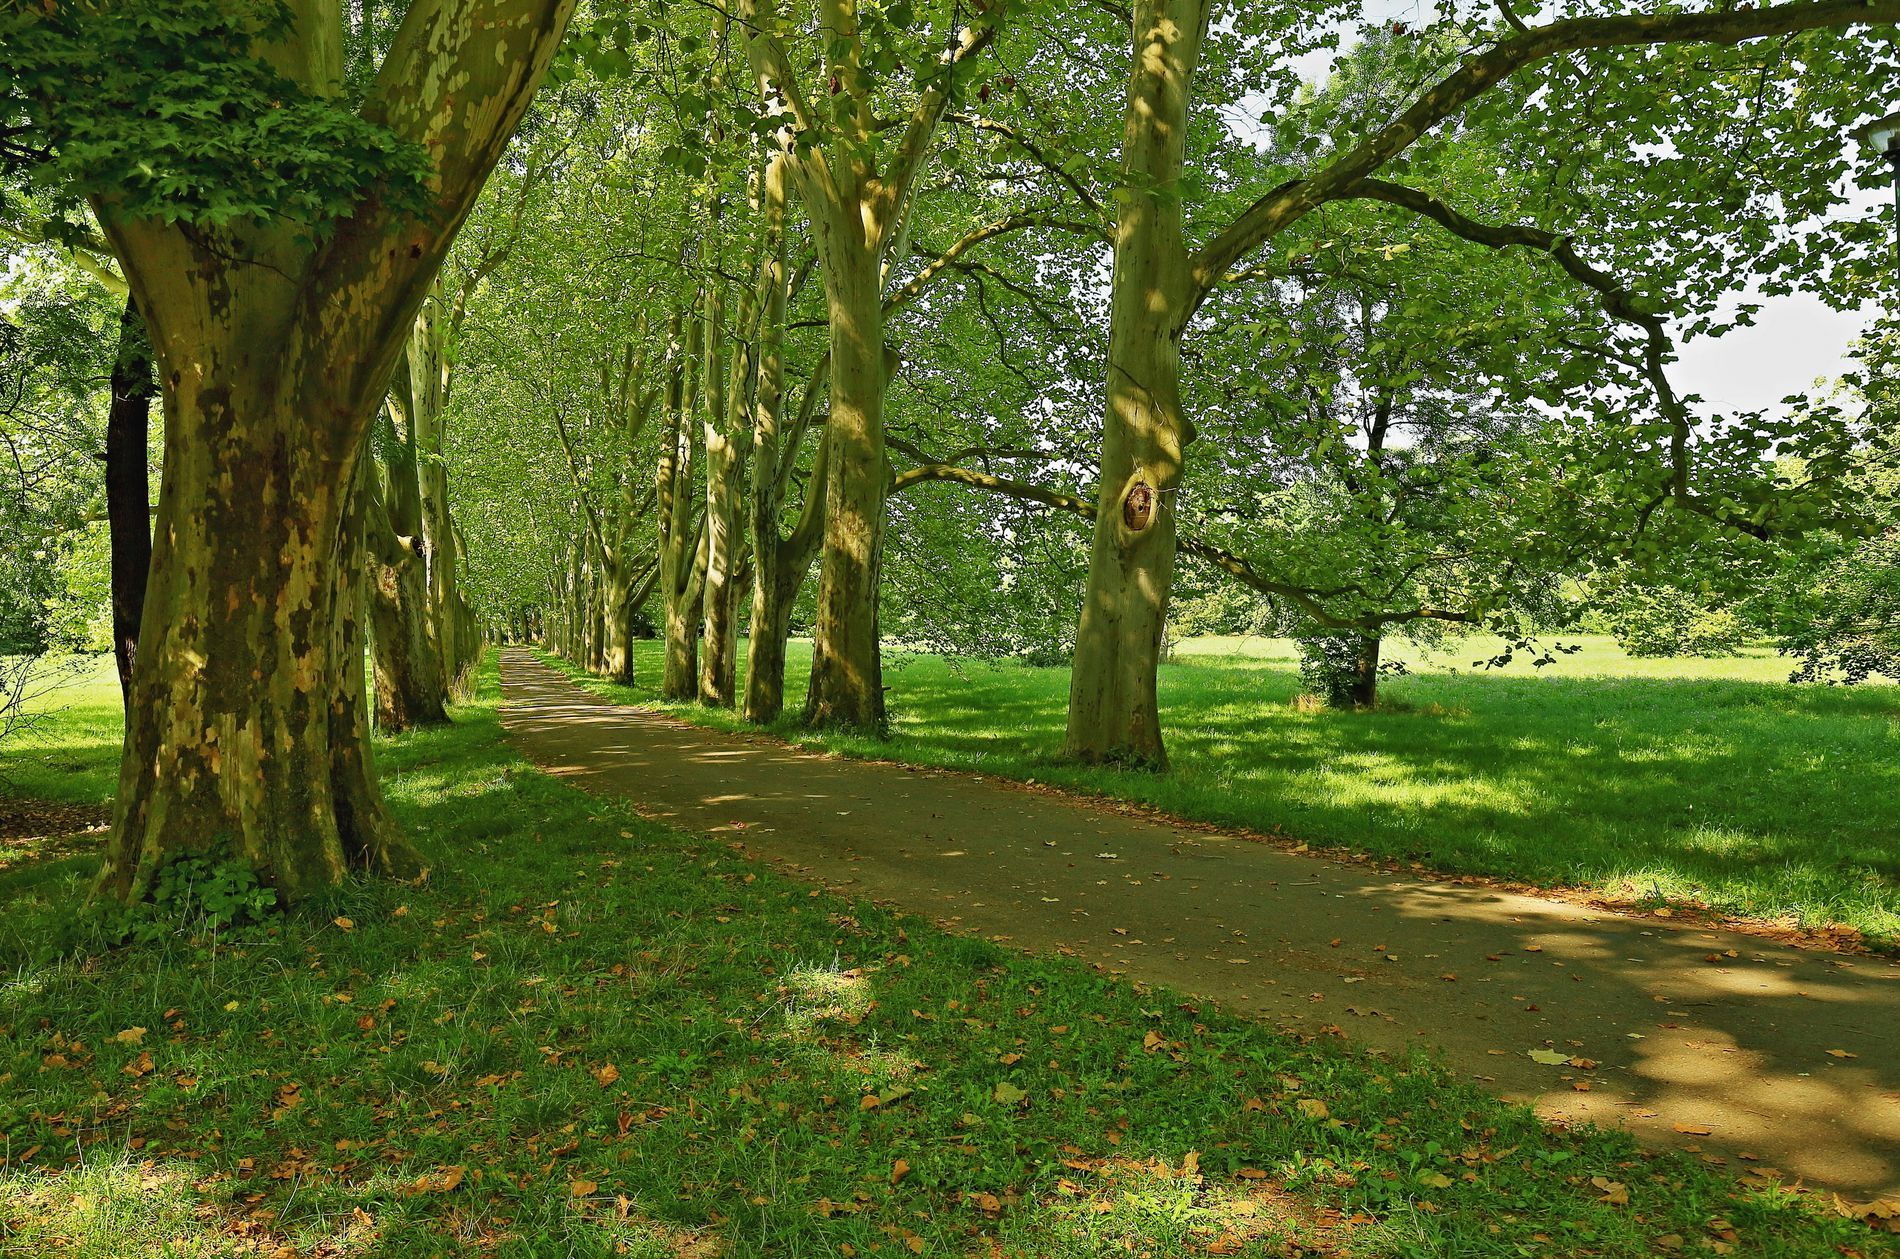
Green Park
a Long Path Cuts a big green park  and have a Two trees in both sides of photo are Clear to See  ,Those Two trees are beggining a long line of trees in The path
The Shot Is Taken at eye level,this Park photograph captures a serene tree path with natural Light Give warm Vibes .The color palette show rich greens against earth-toned path and mottled tree trunks. The composition draws the viewer along the path, and Give a Nature Atmosphere
Labels: Plant, Tree, Tree Trunk, Vegetation, Grass, Nature, Outdoors, Park, Land, Woodland, Grove, Path, Scenery, Garden, Oak, Sycamore, Arbour, Road, Trail, Green, Ground, Sky